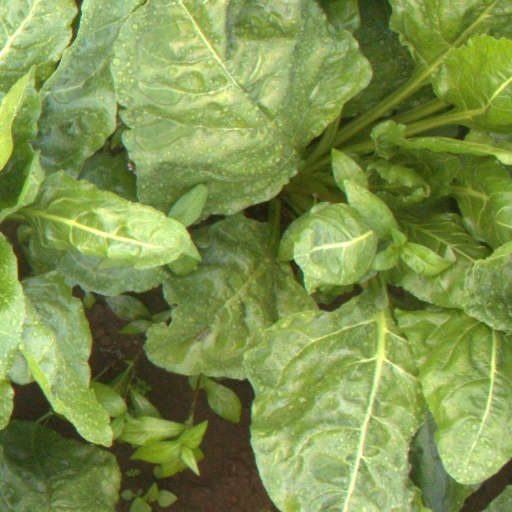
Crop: sugar beet